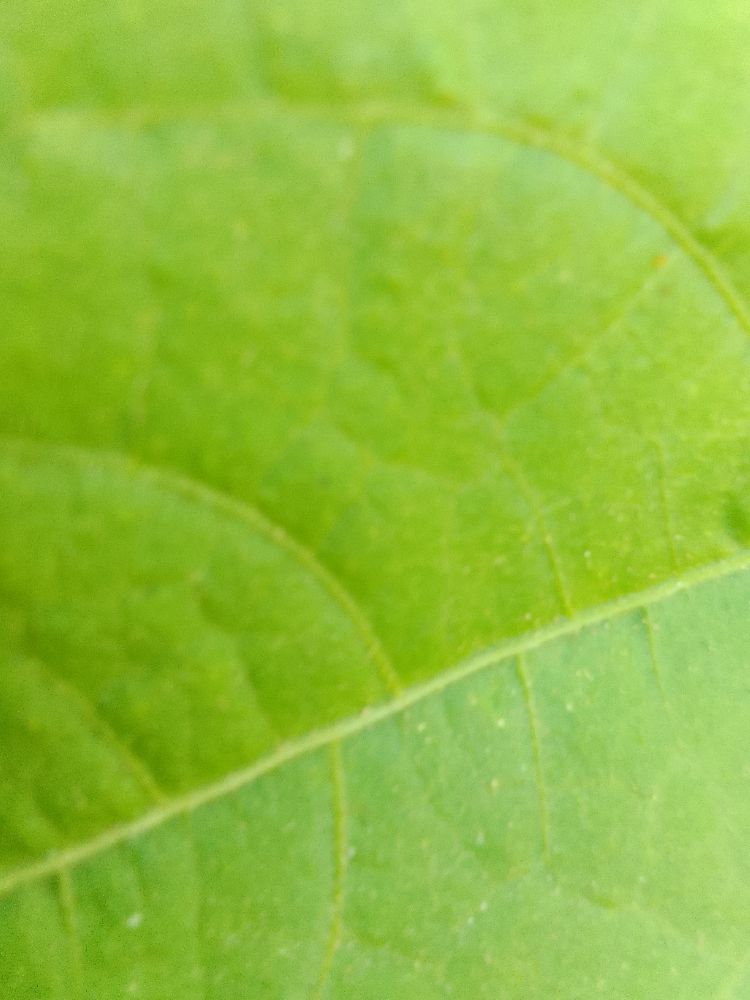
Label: healthy